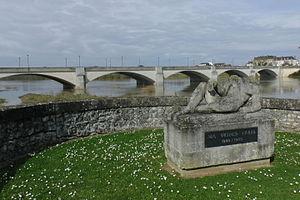
Le ponts des Cadets est un pont situé à Saumur en Maine-et-Loire.